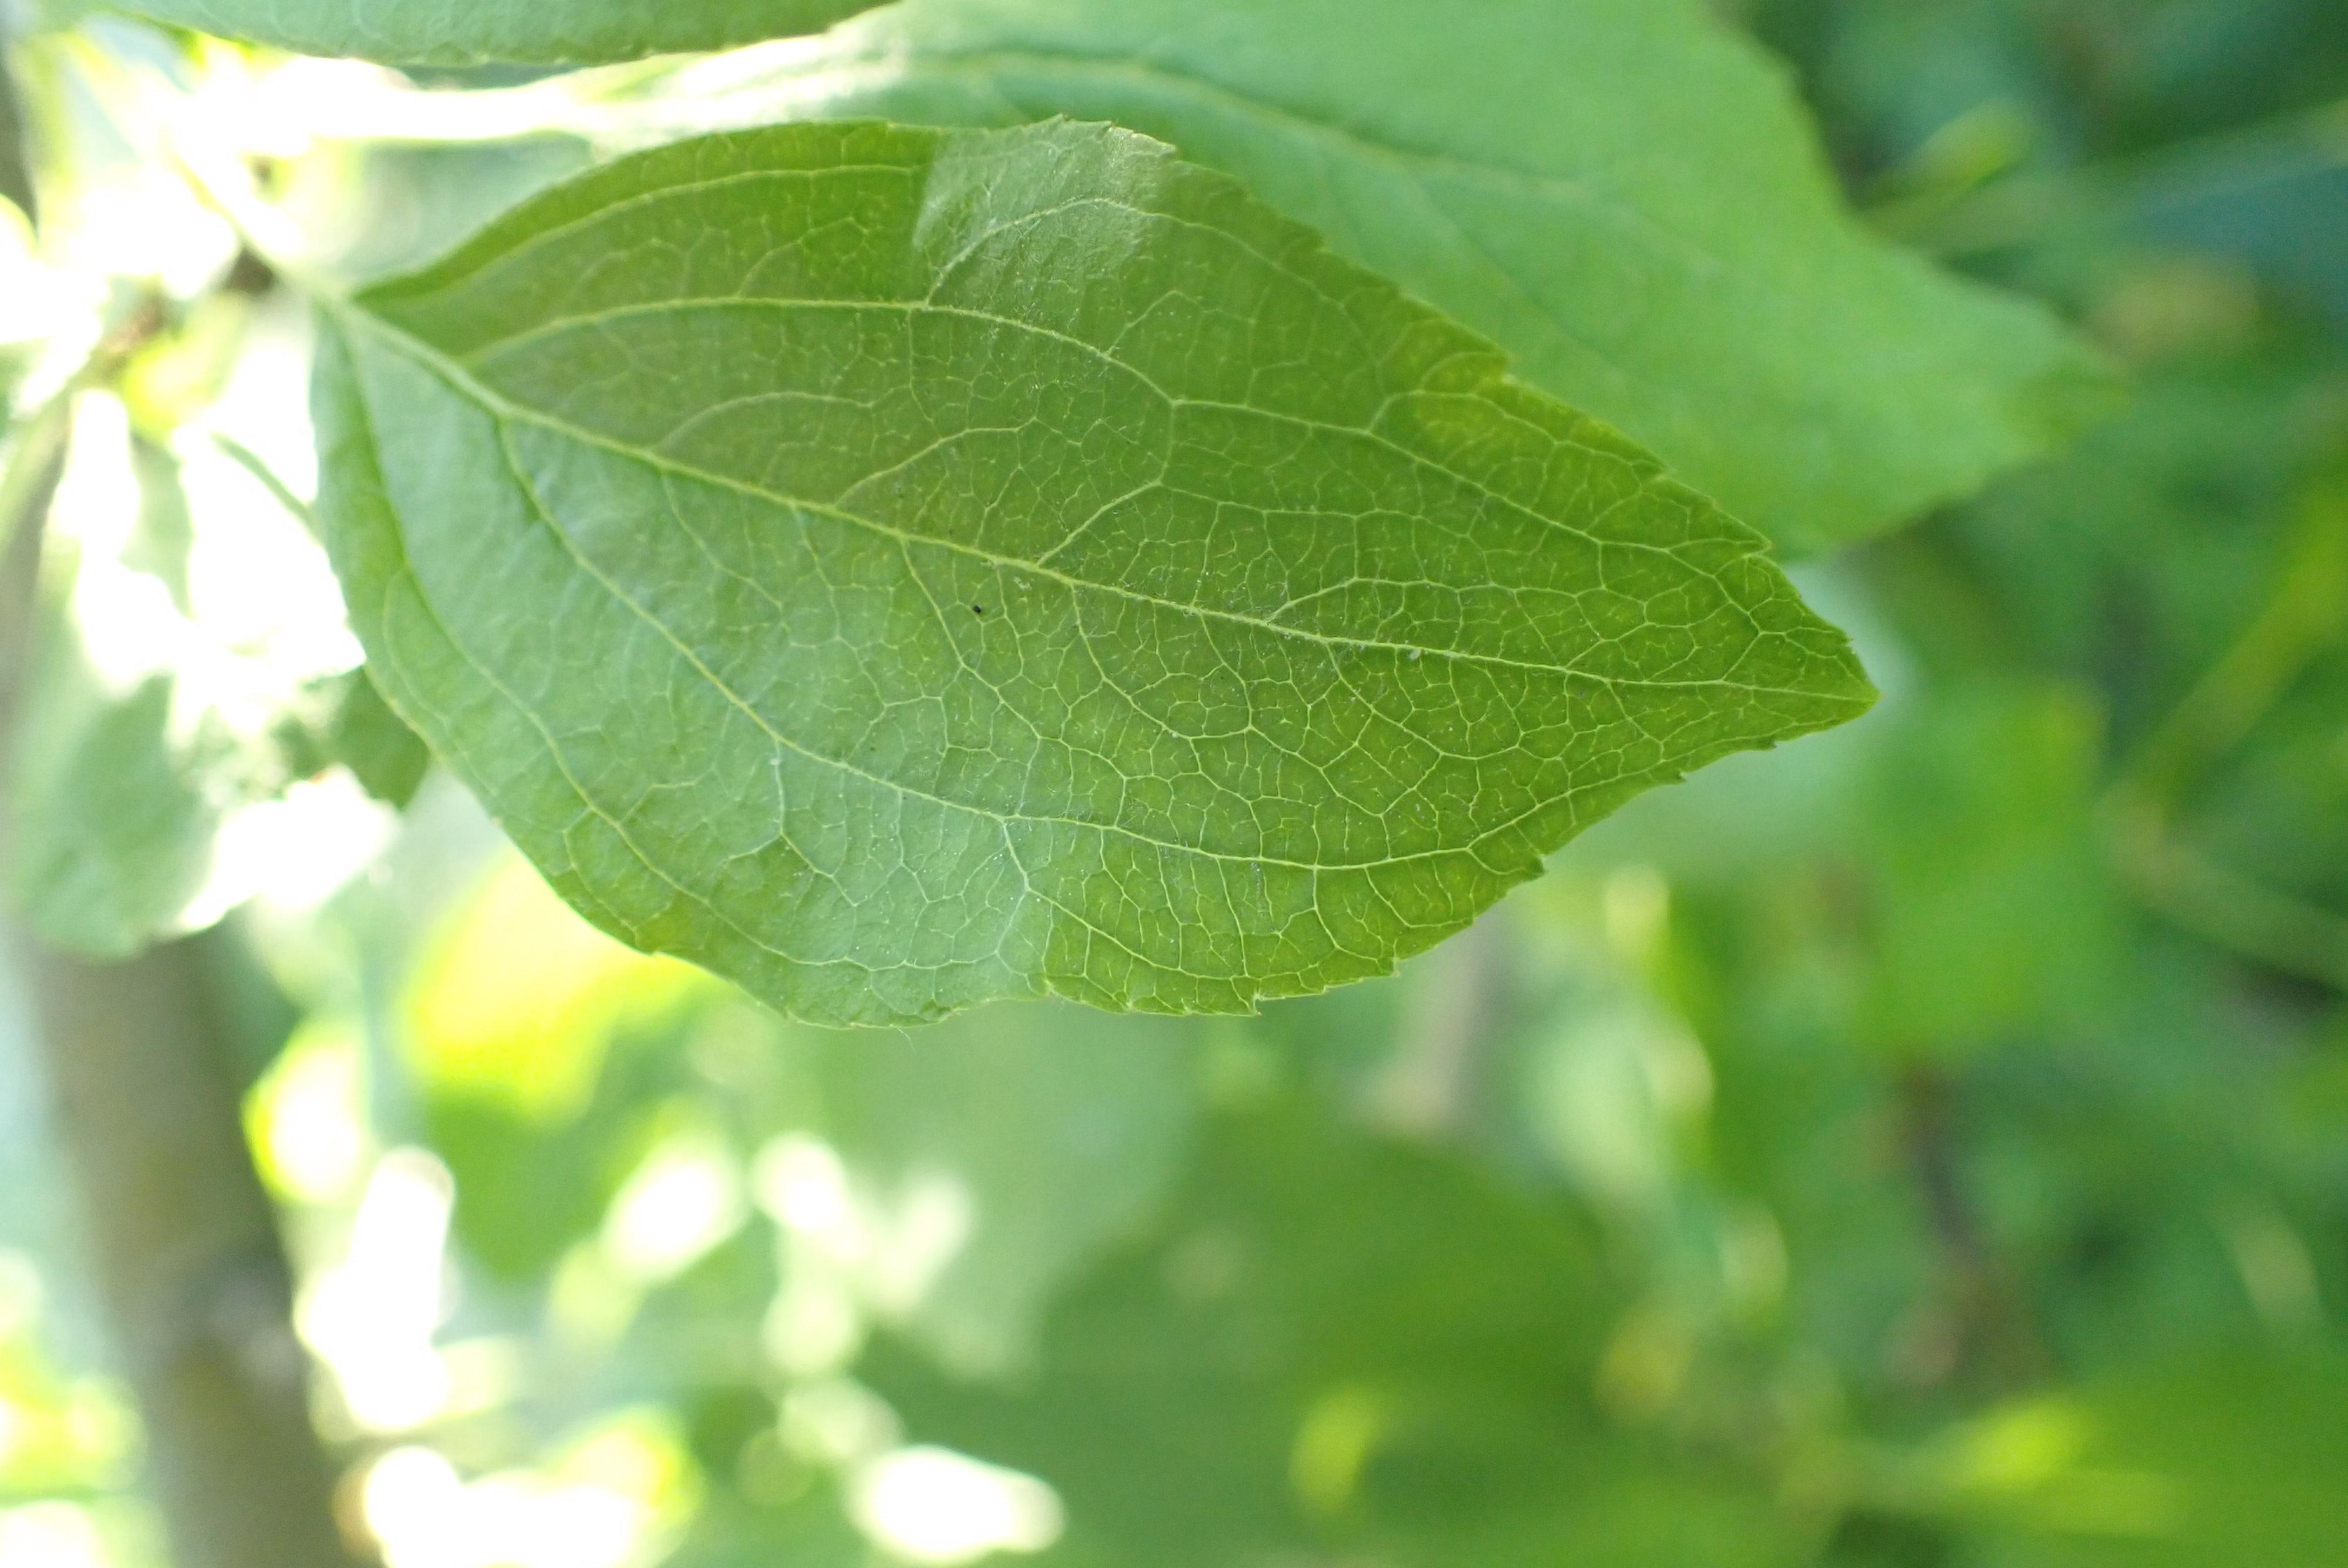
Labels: healthy